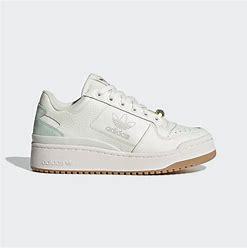
Brand: Adidas
Model: Forum Bold